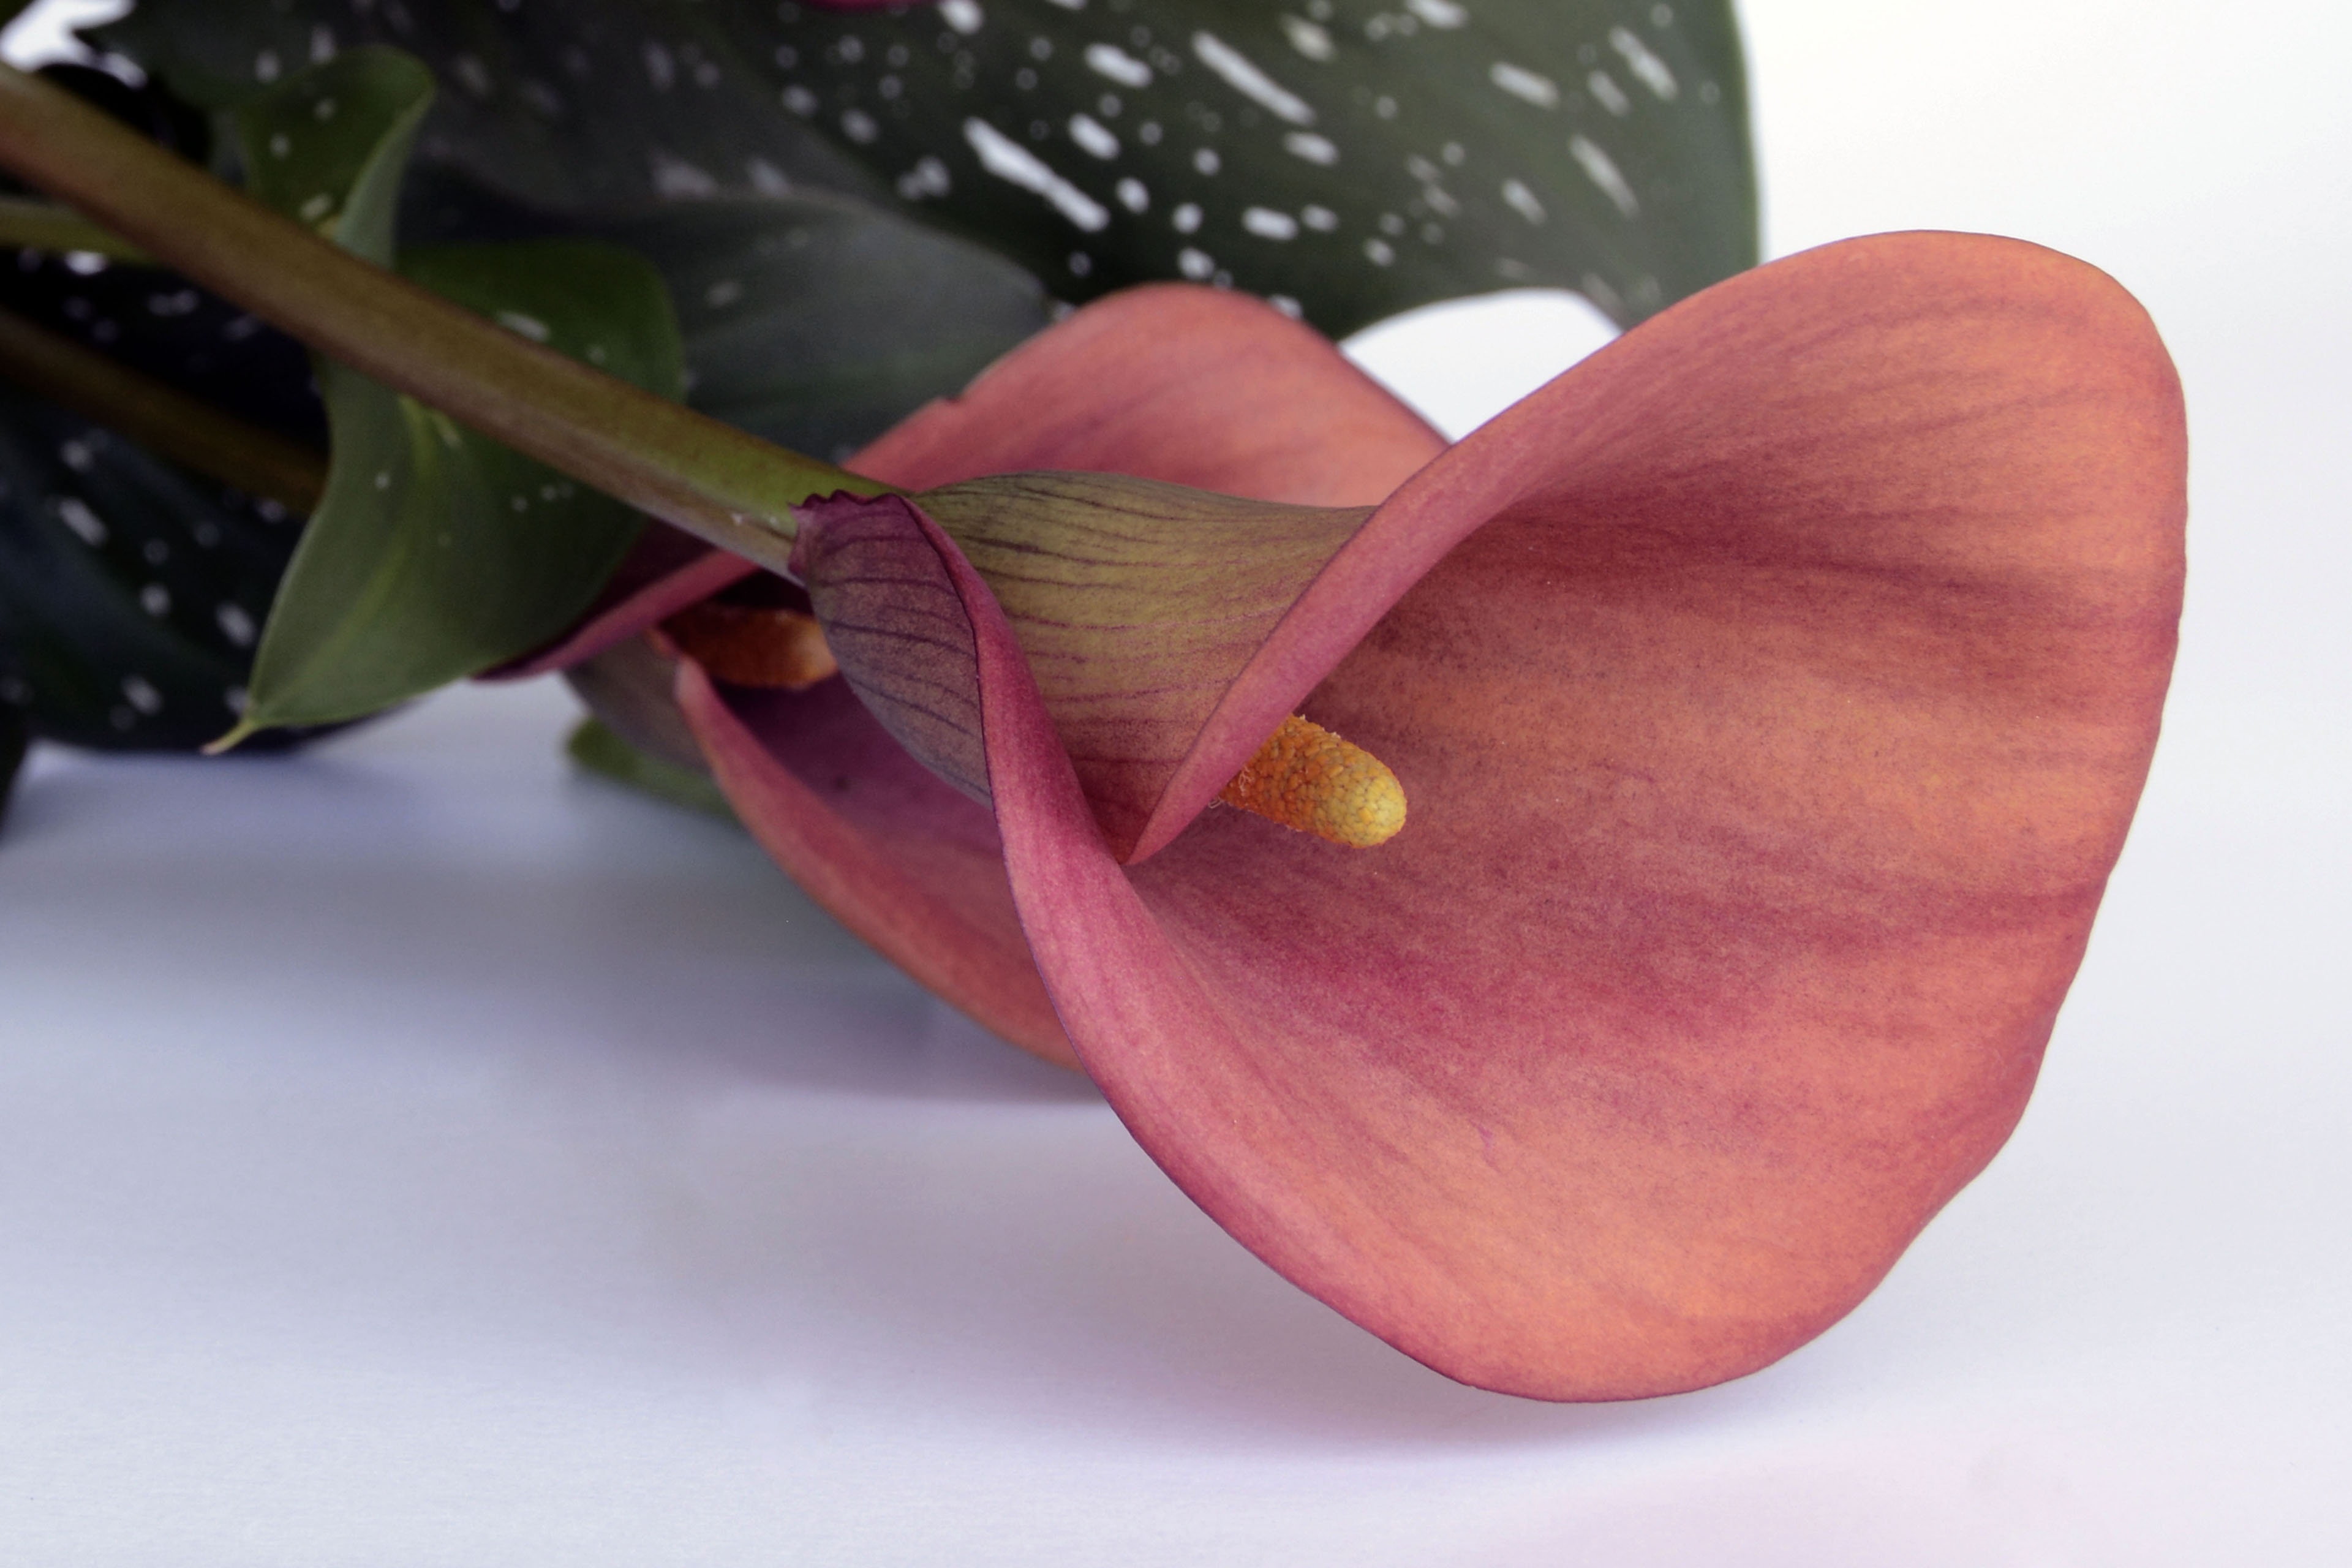
nature, blossom, plant, leaf, flower, petal, bloom, red, produce, pink, flora, close up, calla, mourning, immortality, macro photography, flowering plant, flowers of mourning, plant stem, land plant